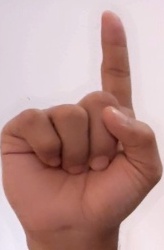
ASL sign: 1